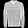
Label: Pullover